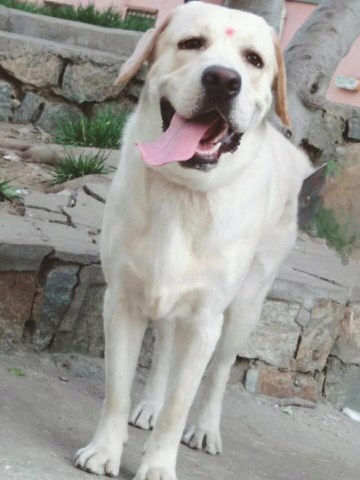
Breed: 3580-n000122-Labrador_retriever